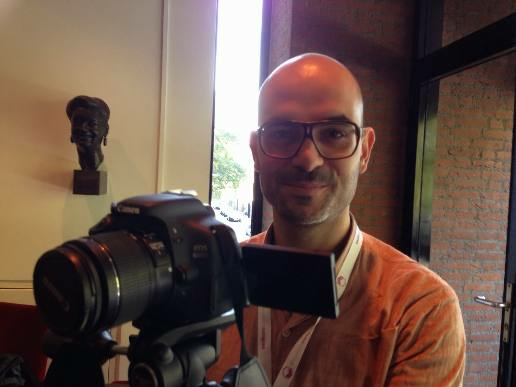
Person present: Yes